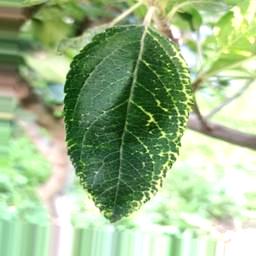
Label: Apple_Mosaic